New York Harbor School

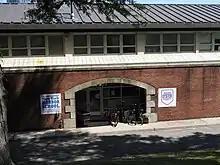
Building 134, serving as Harbor School's MAST Center and boathouse.

The Harbor School runs various programs related to New York's maritime experience. Private and public funding support the programs.